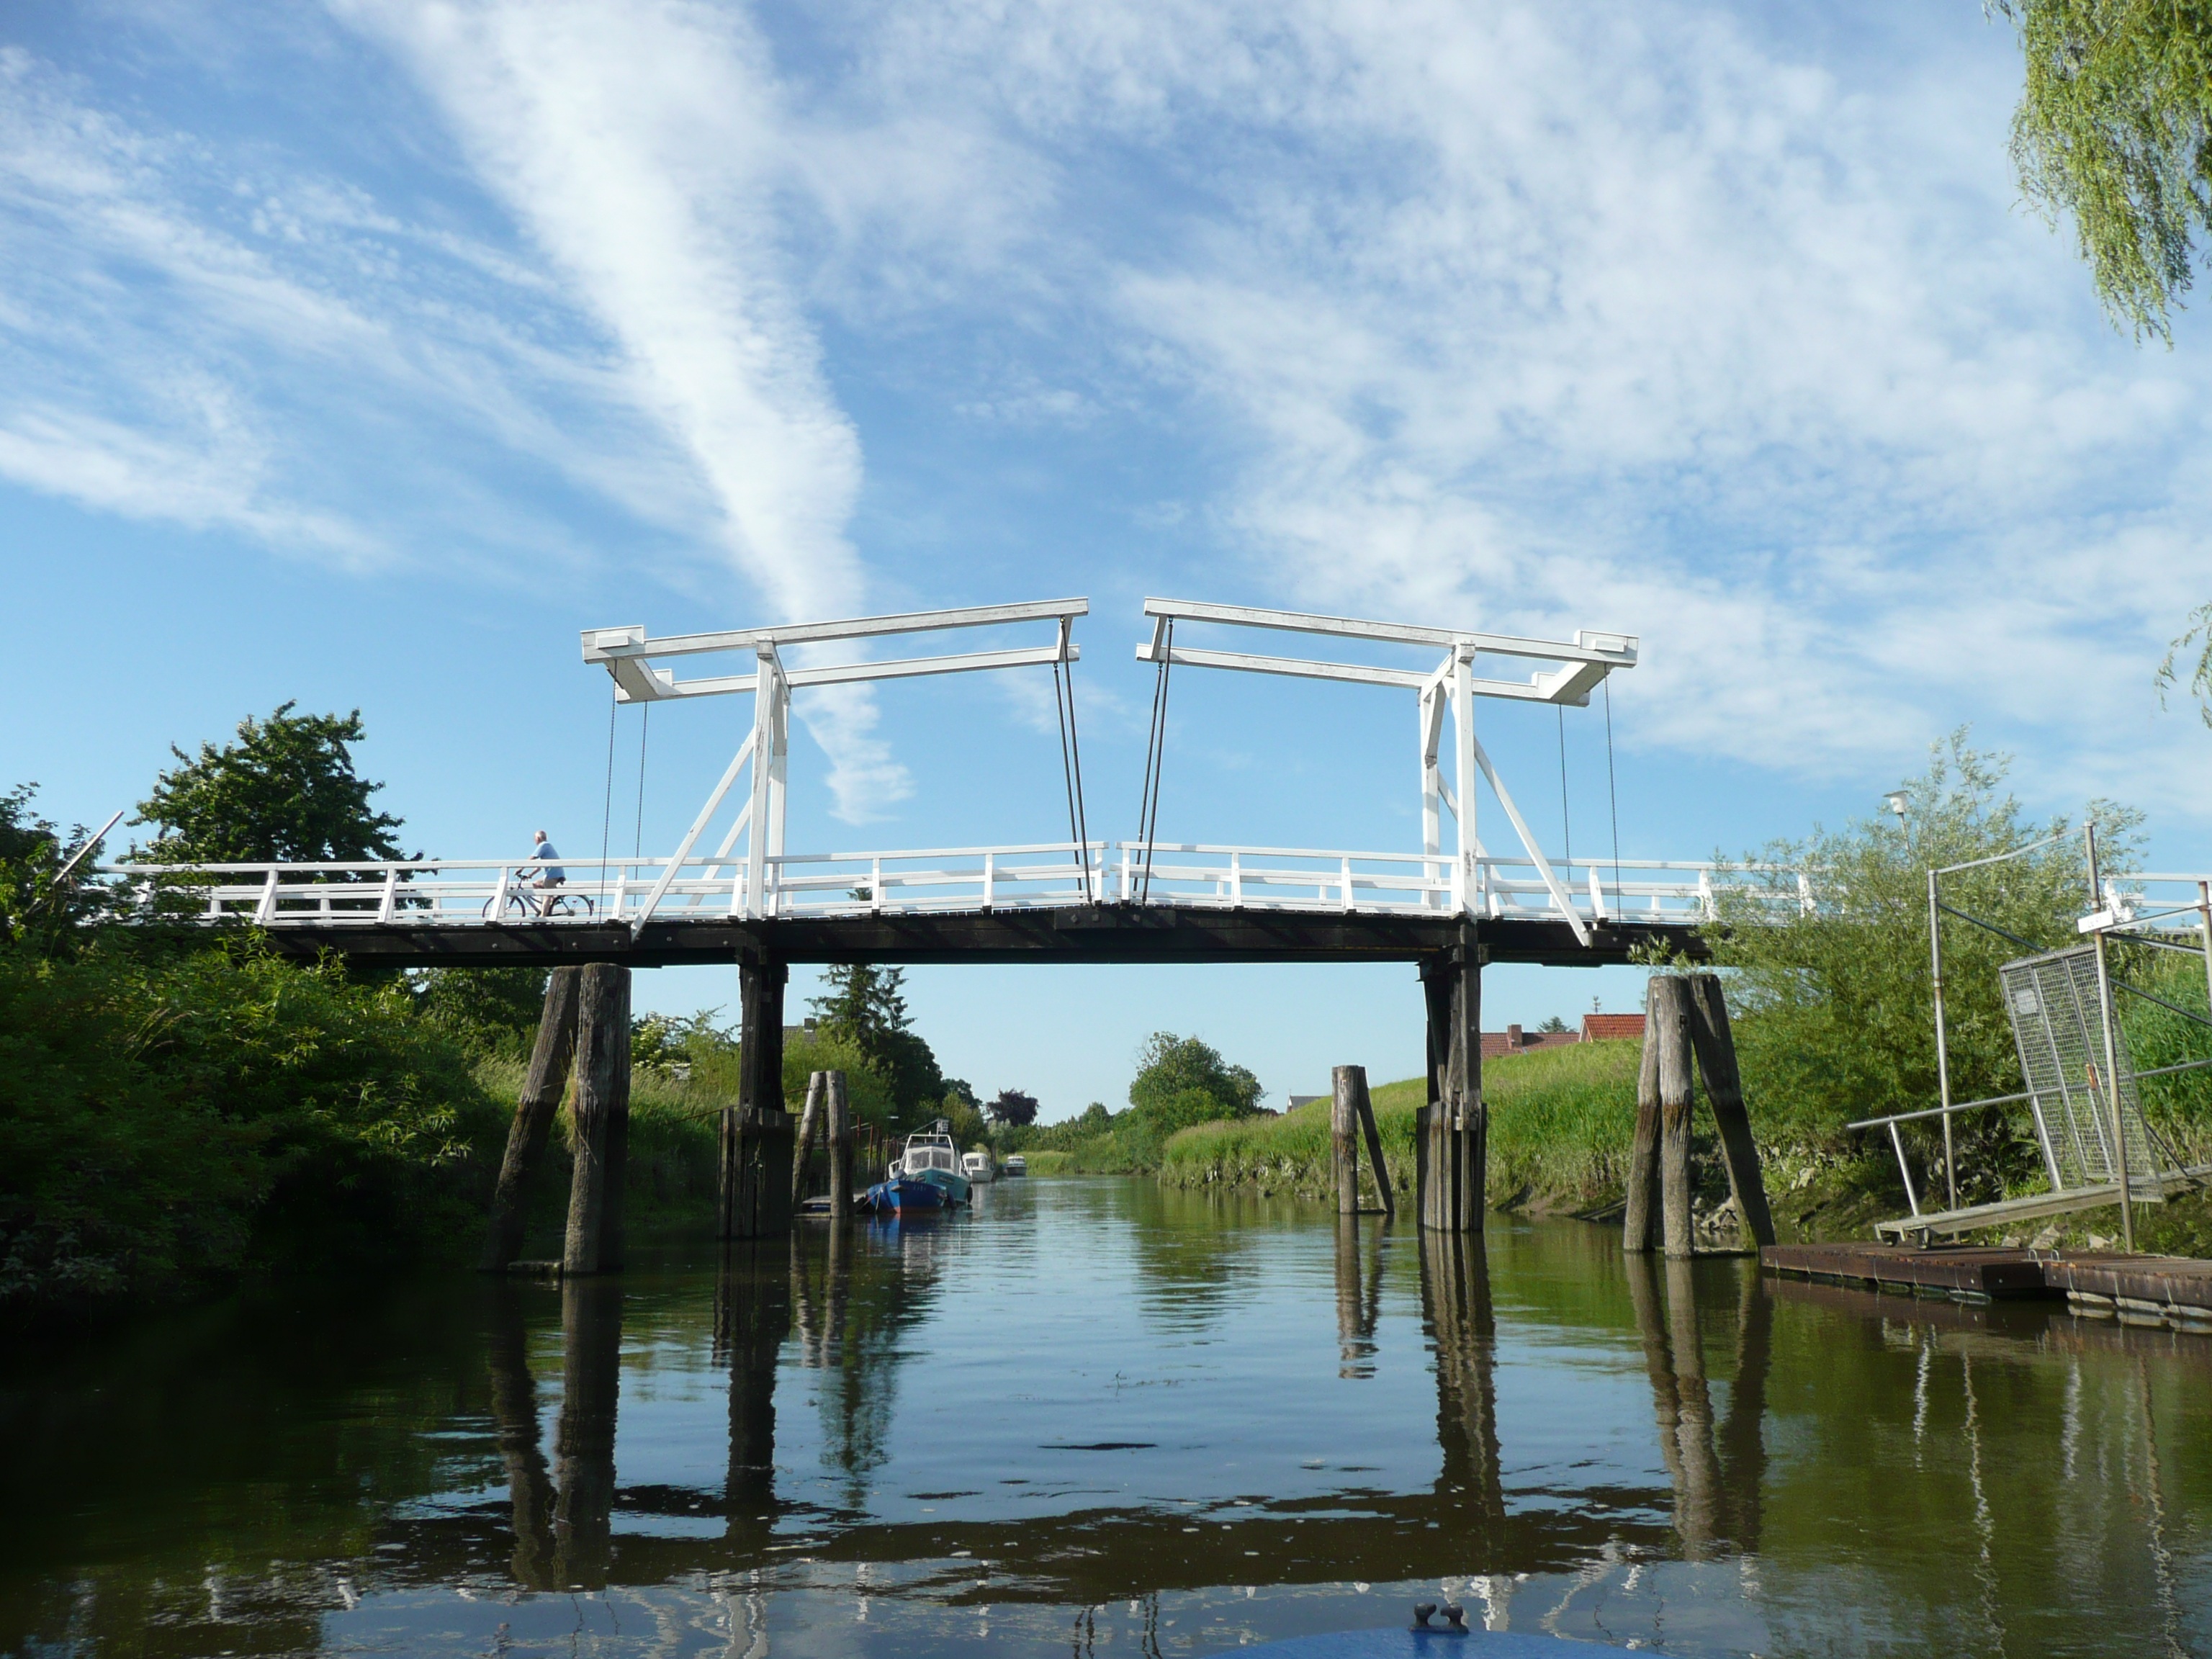
landscape, water, nature, dock, architecture, boat, bridge, building, river, reflection, vehicle, marina, waterway, places of interest, germany, history, maritime, mood, old country, l he, wooden bridge